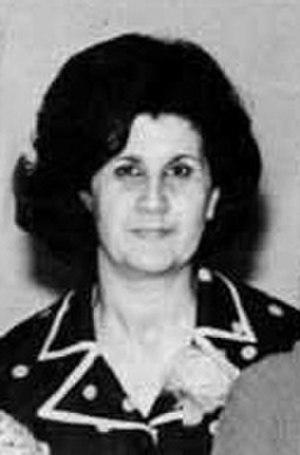
Anissa Ahmed Makhlouf est l'épouse de l'ancien président syrien Hafez el-Assad et la mère de l'actuel président Bachar el-Assad.